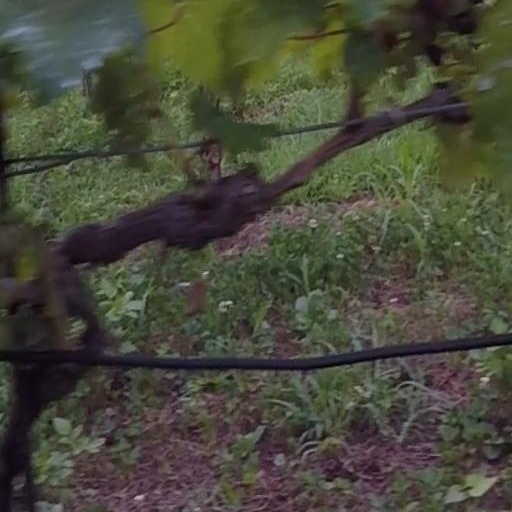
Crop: grape